Jânio Quadros

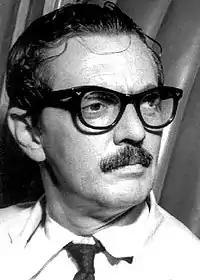
Jânio Quadros in 1961

After his victory in the 1960 election, Quadros spent the three months before his inauguration traveling in Europe and refraining from discussing what he would do as president. His absence was criticized by many of his allies, who wanted him to take a more active role in preparing the administration to govern. Quadros took office on January 31, 1961. In his inaugural speech, he emphasized the issues of government inefficiency, inflation, and debt. Quadros laid the blame for the country's high rate of inflation on his predecessor, Juscelino Kubitschek, whom he berated for nepotism and corruption. Quadros quickly replaced most incumbent ministers with members of the UDN and other parties that had supported him. However, the Movimento Popular Jânio Quadros was denied influence in the new government, despite its support for Quadros and its prominent role in the campaign. Despite his political skills, Quadros's ability to govern effectively was hampered throughout his presidency by his inexperience with party politics and his small staff.